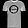
Label: T - shirt / top